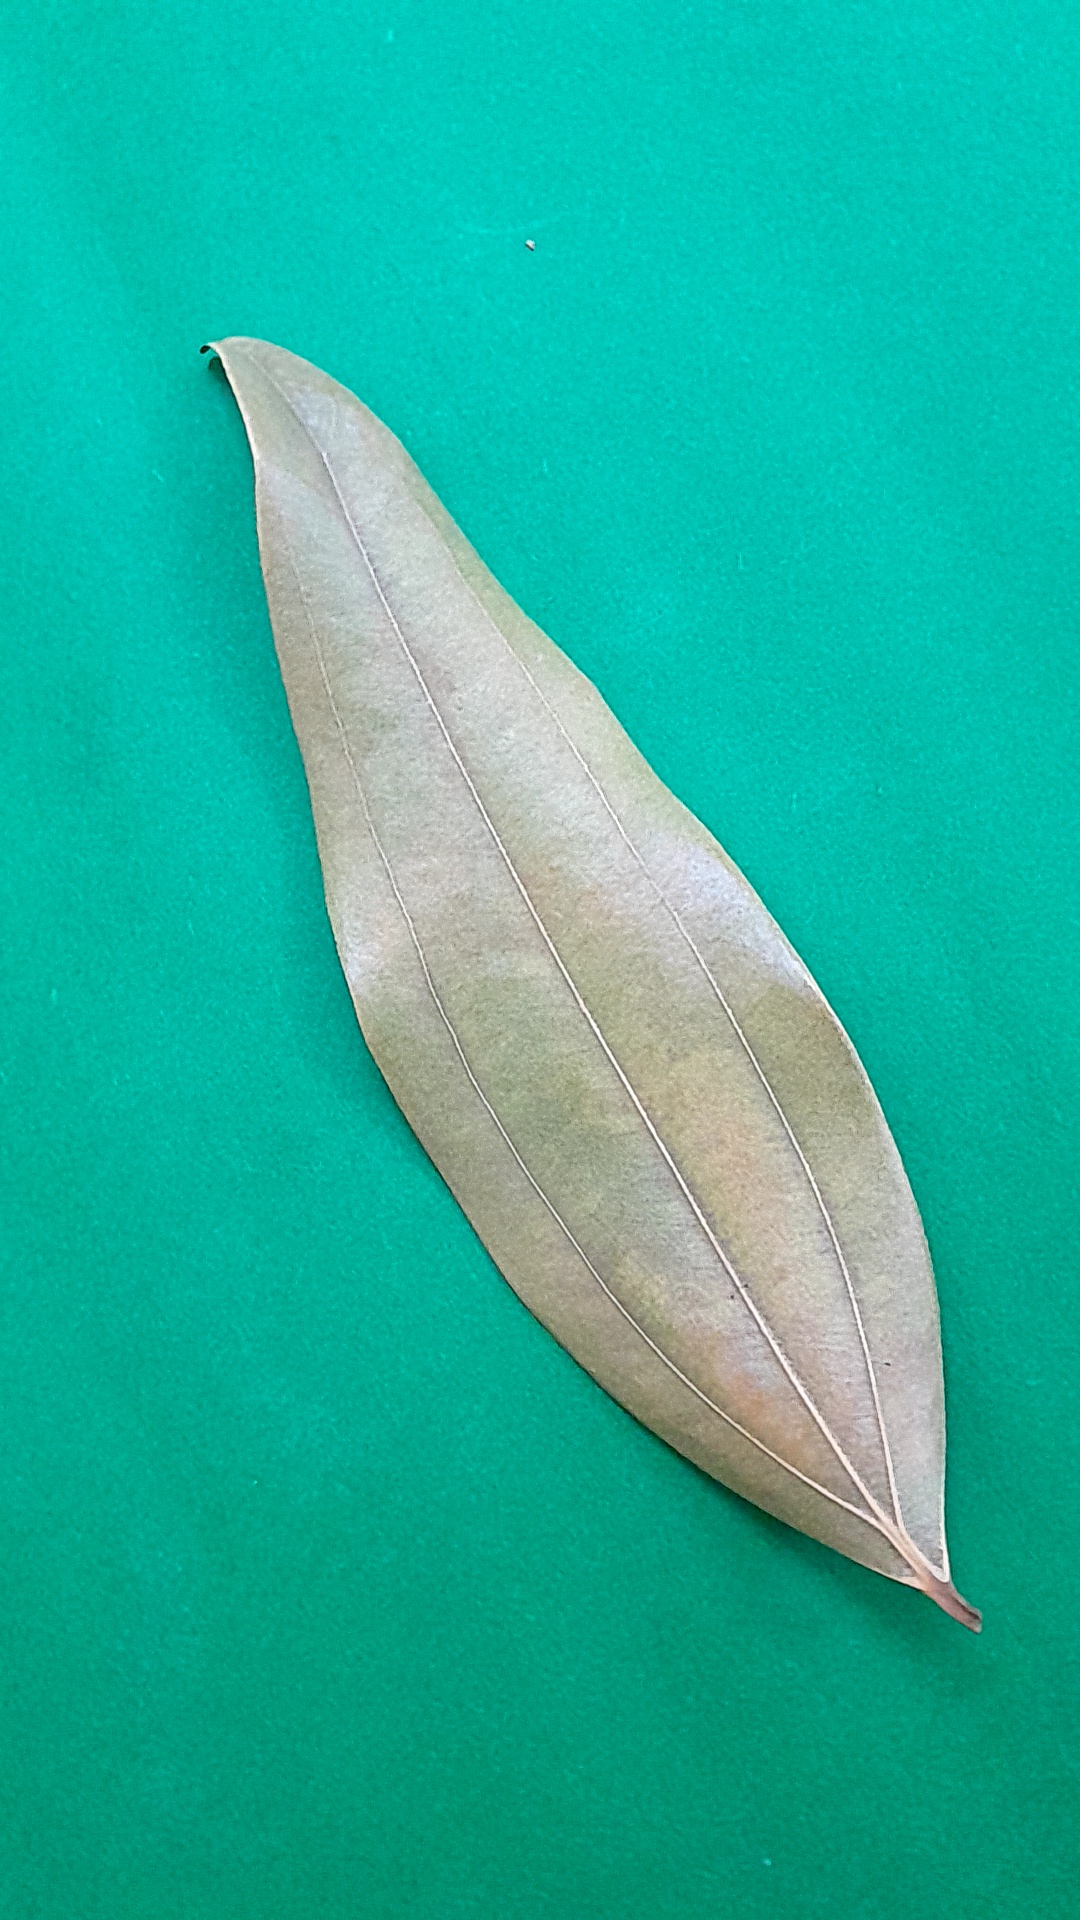
Label: Dry Leaf